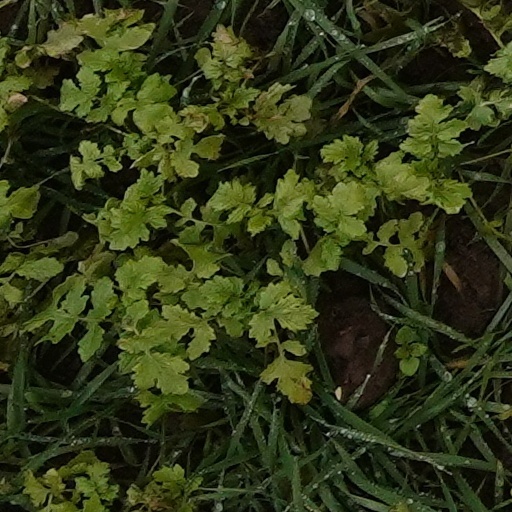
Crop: wheat